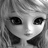
Emotion: sad